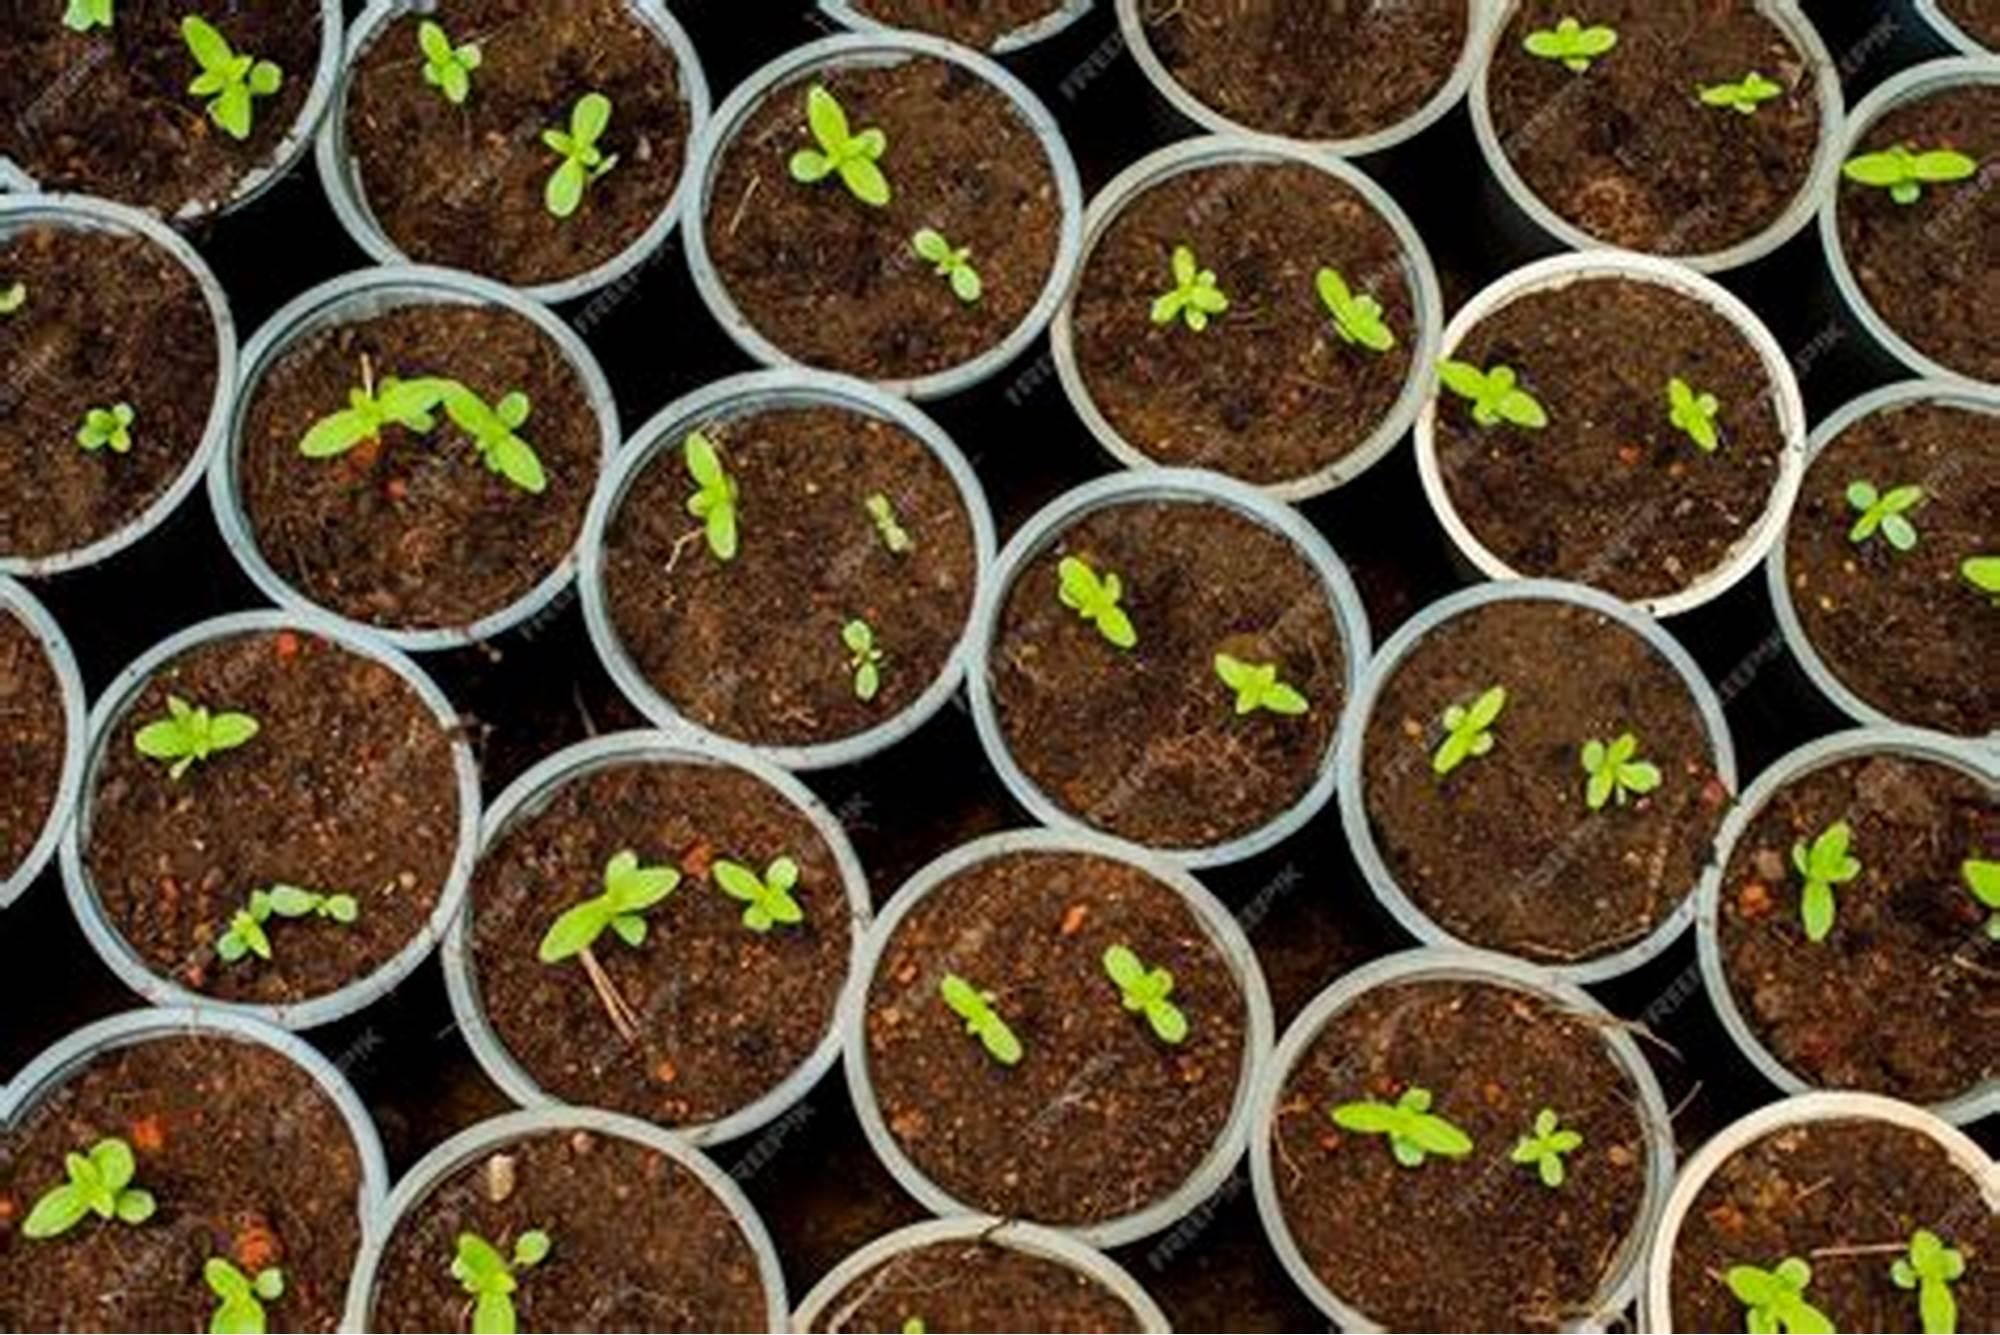
Eneo lenye mkusanyiko wa vyombo vya duara, vilivohifadhiwa udongo wenye rangi nyeusi wenye kuashiria rutuba. Pamoja na miche midogo iliyoota na kuchipua kwa rangi ya kijani kibichi, ikiashiria kuwa ni eneo linalotumika kwa kilimo cha upandaji mbegu.